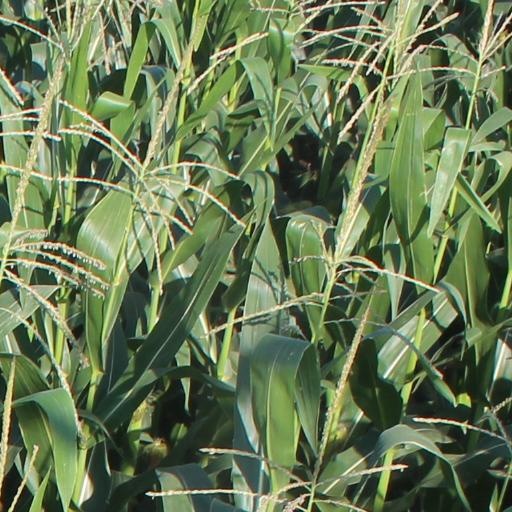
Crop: maize; corn